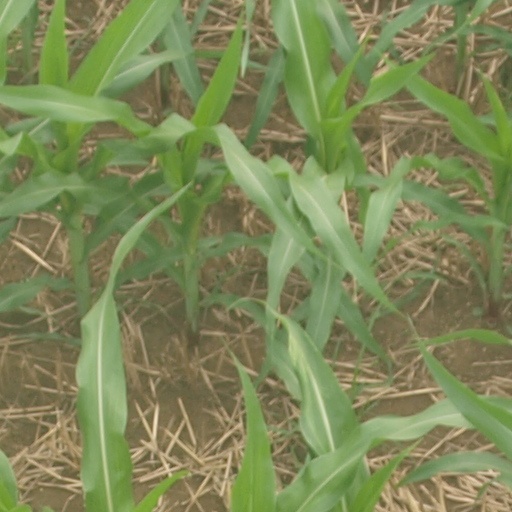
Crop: maize; corn